National Wrestling Alliance

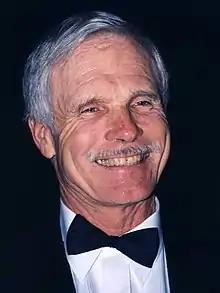
Ted Turner

Videotape trading and cable television paved the way for the decline of the NWA's inter-regional business model, as viewers could now see plot holes and inconsistencies between each territories' storylines. The presence of stars like Ric Flair on TV every week made their special appearances in each region less of a draw.